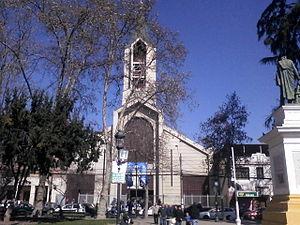
La cathédrale Saint-Bernard est l'église cathédrale du diocèse de San Bernardo au Chili ; elle se trouve à San Bernardo dans la région métropolitaine de Santiago du Chili. Elle donne sur la place d'armes de San Bernardo.
Le diocèse de San Bernardo est un siège de l'Église catholique au Chili, suffragant de l'archidiocèse de Santiago du Chili. Il comptait en 2014 un nombre de 636 000 baptisés sur 884 000 habitants. Il est tenu par Mᵍʳ Juan Ignacio González Errázuriz.